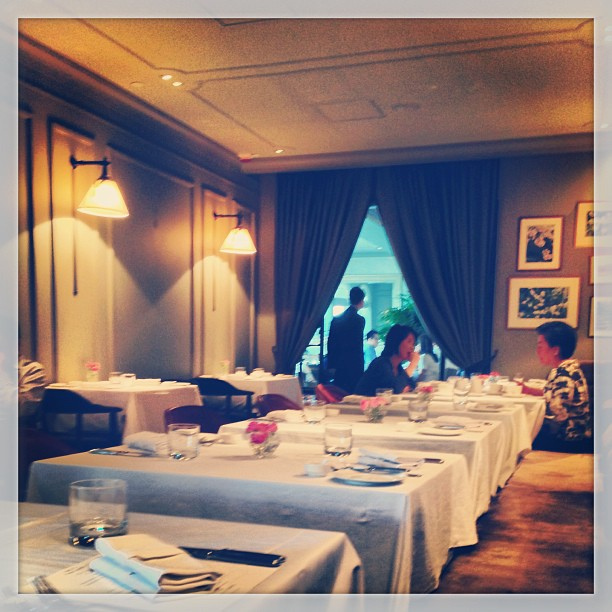
user: Given an image and a question. Answer the question in a short answer. Question: What are the types of lights shown called? Short Answer:
assistant: lamp